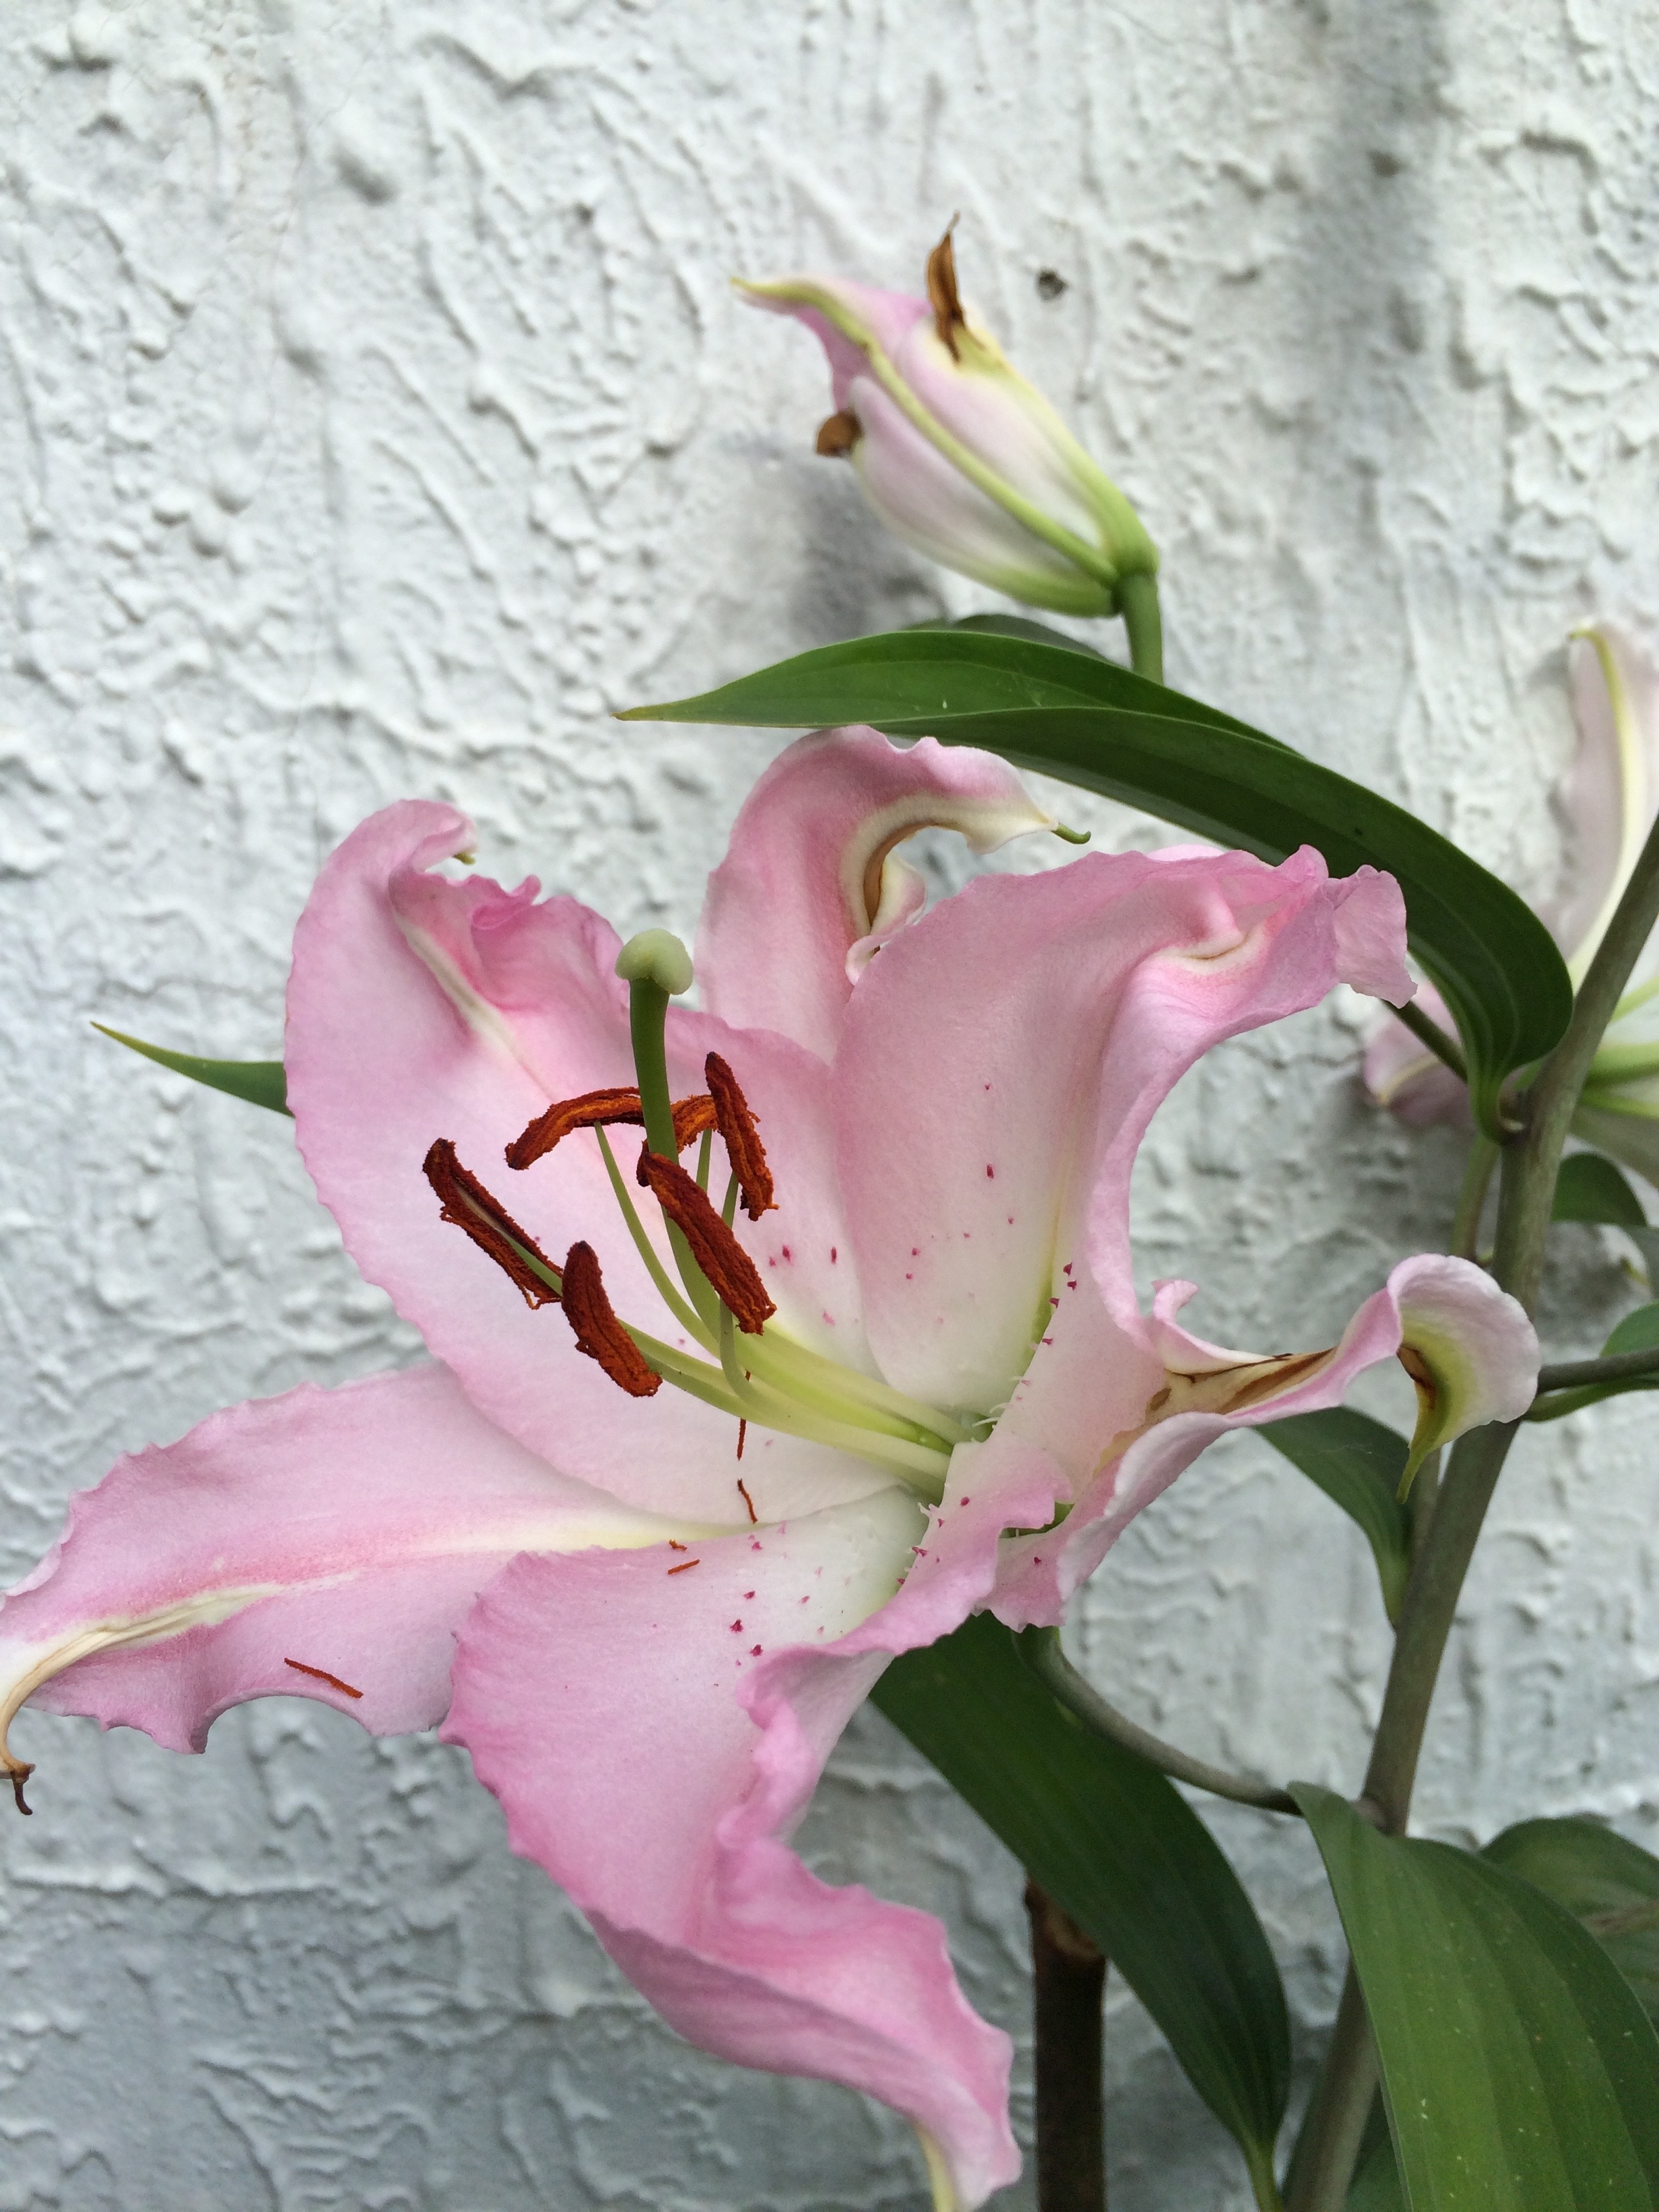
blossom, plant, flower, petal, botany, pink, flora, lily, floristry, macro photography, flowering plant, land plant